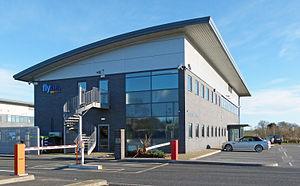
British European, simplifiée en flyBE était une compagnie aérienne à bas prix, britannique, en activité de 1979 à 2020.